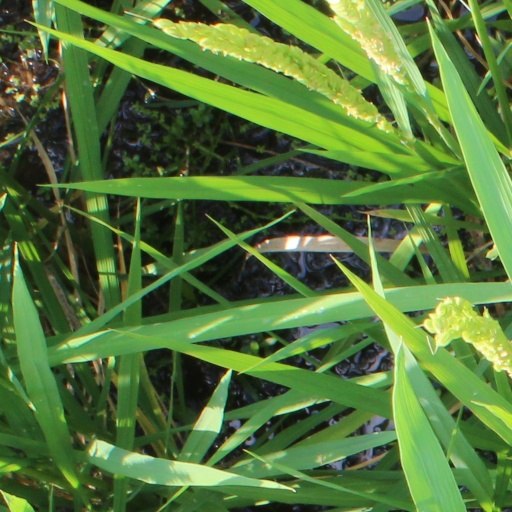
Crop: rice